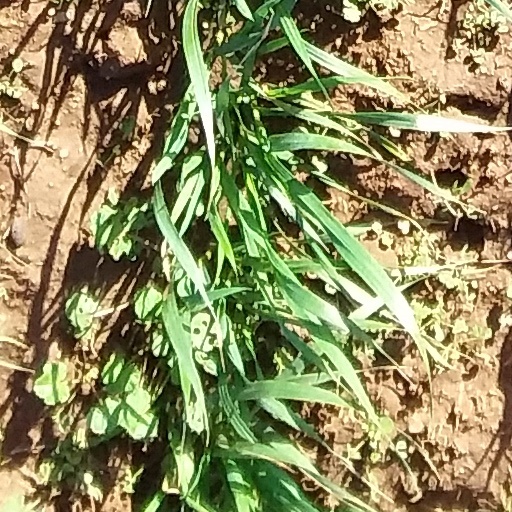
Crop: wheat